John J. Sullivan (diplomat)

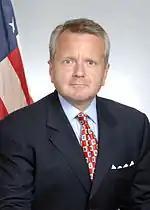
Sullivan's earlier government portrait as General Counsel at the United States Department of Commerce

The biography also discussed work on client business in Russia, Iran, Cuba and Iraq and "advising a multinational manufacturing company on security policies and risk issues in countries with a high threat of terrorism, violence, and political instability". In the Obama administration, Sullivan was chairman of the U.S.–Iraq Business Dialogue, "an advisory committee on economic relations between the two countries".